India national football team

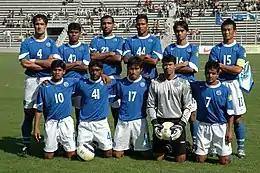

After having Dempo coach Armando Colaco as interim head coach, the AIFF signed Savio Medeira as head coach in October 2011. Medeira led India to another SAFF Championship victory, but also to their worst performance in the AFC Challenge Cup in March 2012. The team lost all three of their group matches, unable to score a single goal during the tournament. After the tournament, Medeira was replaced as head coach by Dutchman, Wim Koevermans. Koevermans' first job as head coach was the 2012 Nehru Cup. India won their third successive Nehru Cup, defeating Cameroon on penalties.